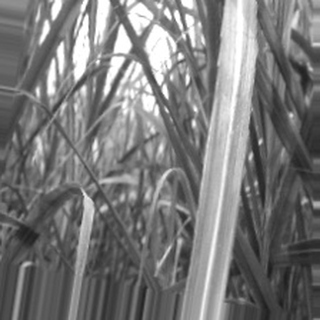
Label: sugarcane_bacterial_blight